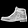
Label: Ankle boot